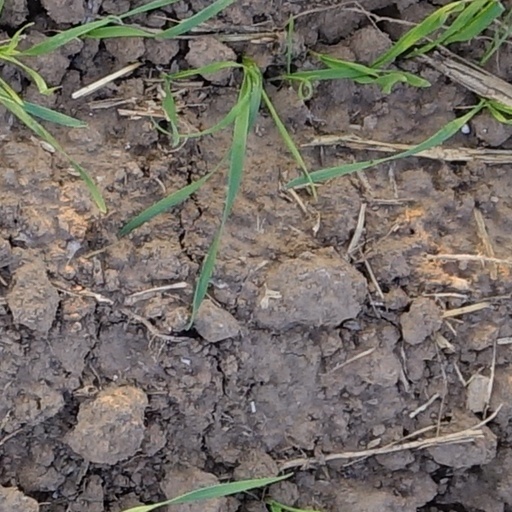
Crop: wheat